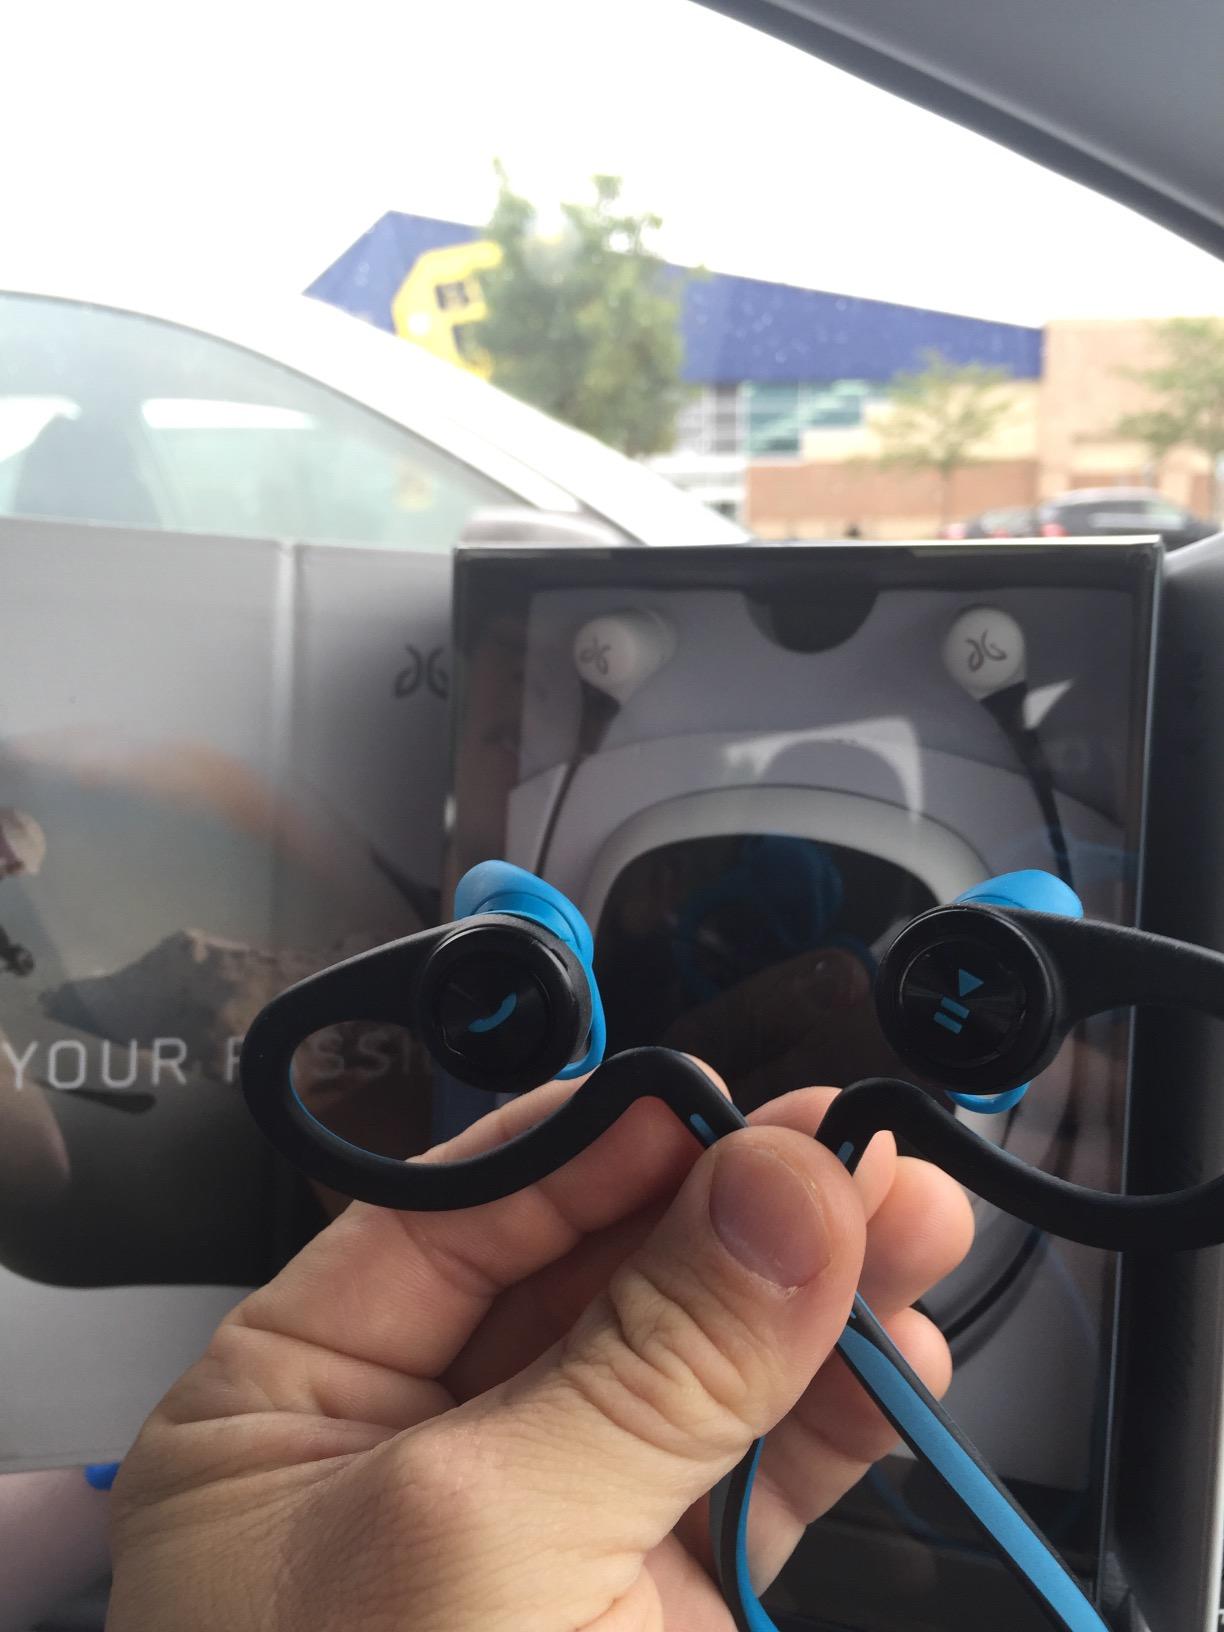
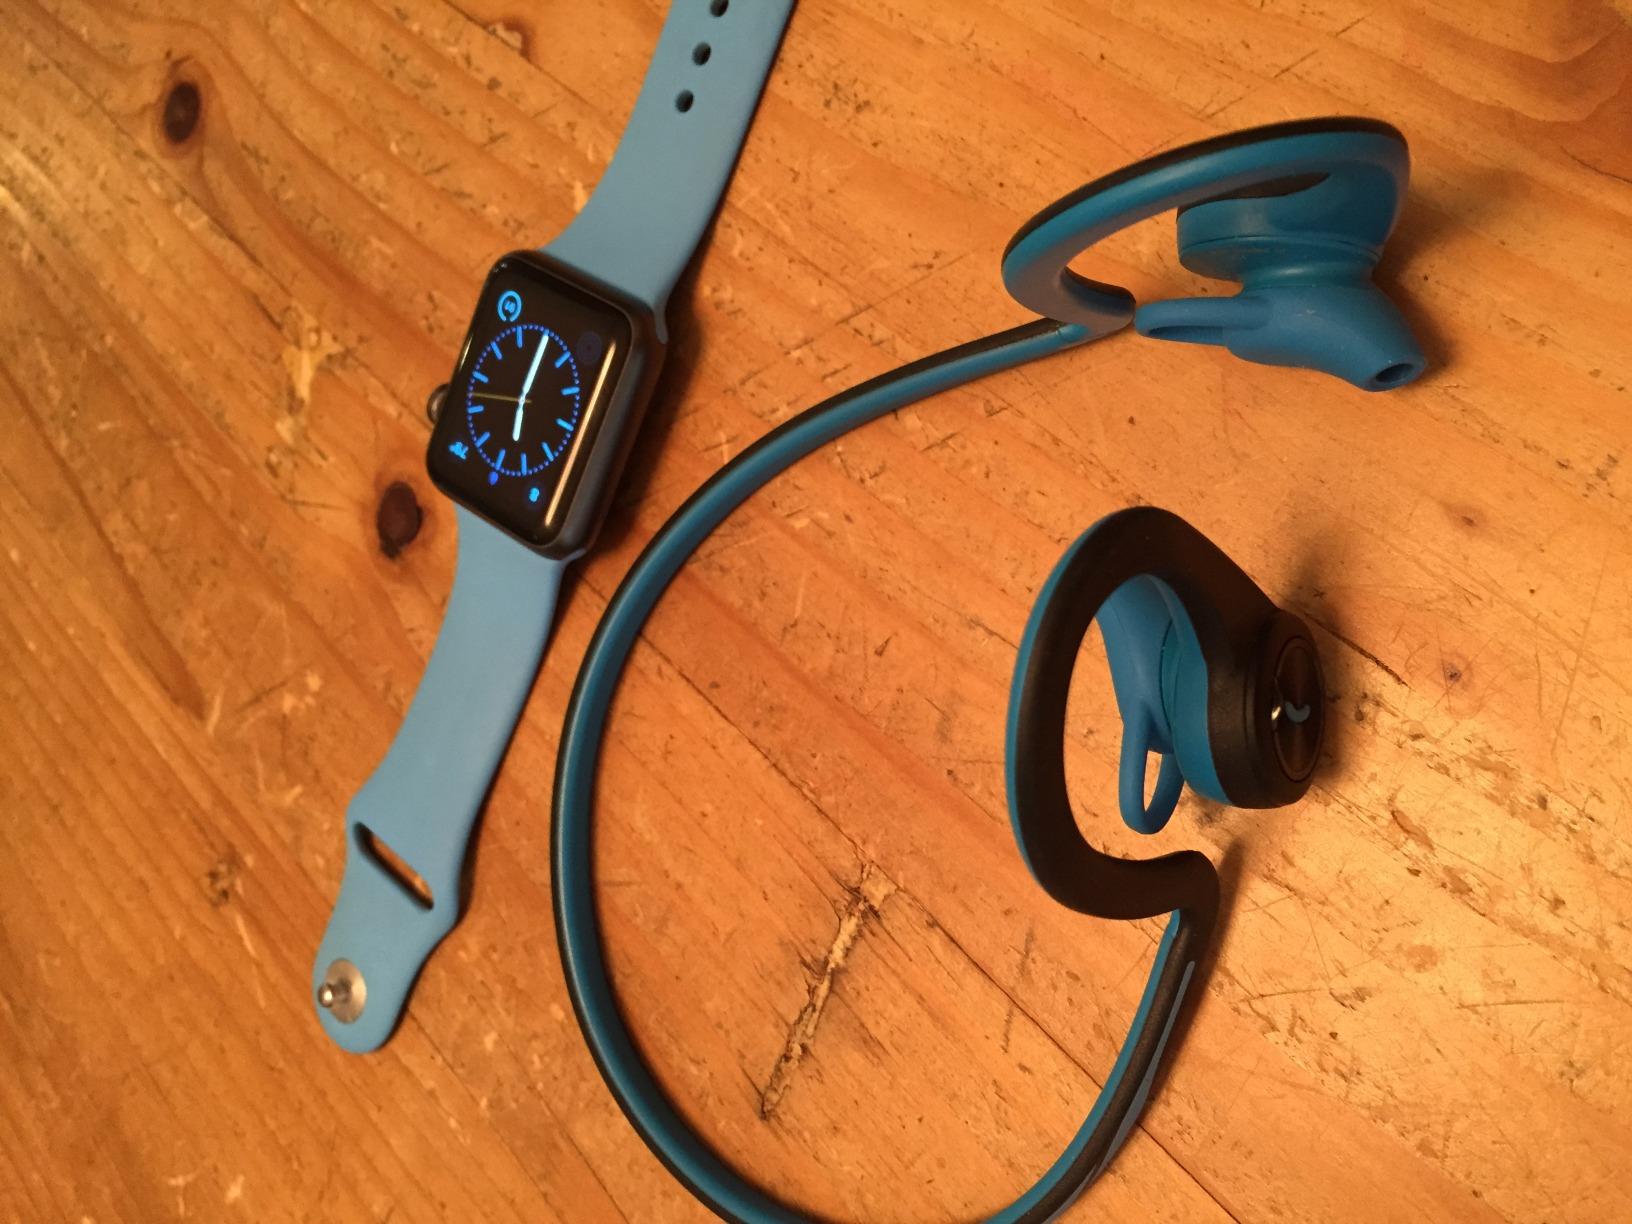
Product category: headphones
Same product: yes